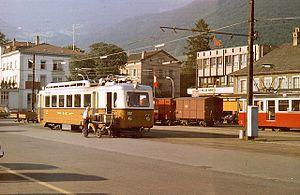
La gare d’Aigle est la principale gare ferroviaire desservant la commune d’Aigle dans le canton de Vaud, en Suisse.